Hradisko Monastery

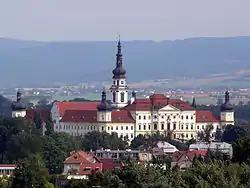
Southwest view of Hradisko Monastery

Hradisko Monastery or Monastery Hradisko (Czech language: "Klášter Hradisko" or "Klášterní Hradisko", or simply "Hradiště"; colloquially also: "Moravský Escorial", English: "Castle Monastery" or "Hillfort Monastery") is a former monastery and a former village north-east of the city of Olomouc, nowadays a suburb of Olomouc. Originally a Benedictine monastery, from the mid-12th century a Premonstratensian monastery, located in the historical principality of Moravia and Margraviate of Moravia, now part of present-day Czech Republic. The large complex occupies an area of more than one hectare, since 1995 declared a cultural heritage site and is occupied by the Olomouc military hospital.